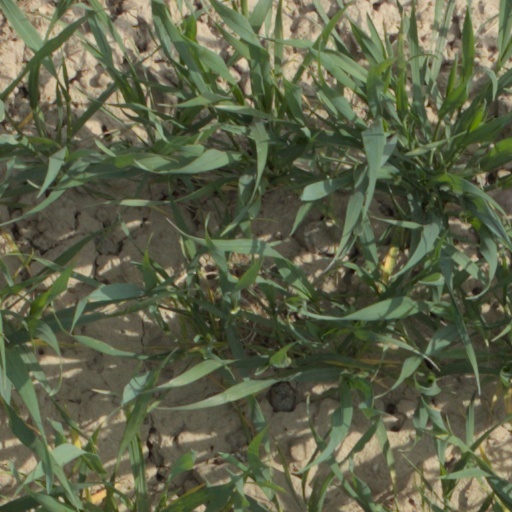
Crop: wheat